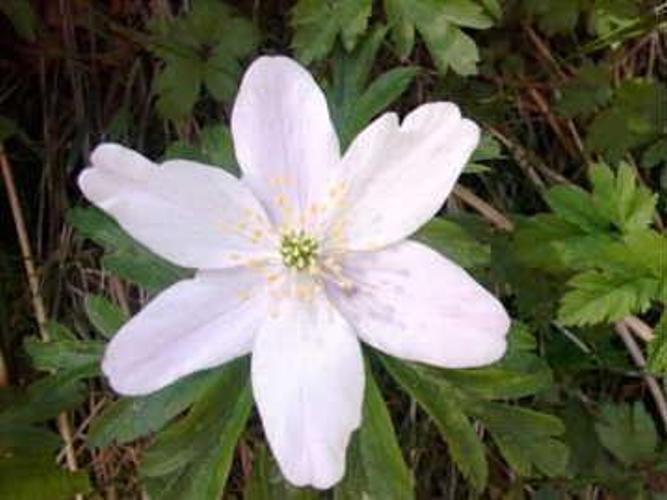
Flower: Windflower